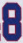
Number: 8